Family Tree Records

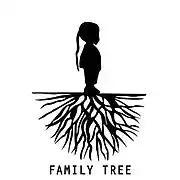

Family Tree Media is a South African independent record label established in 2014 by Cassper Nyovest who currently operates as the CEO.